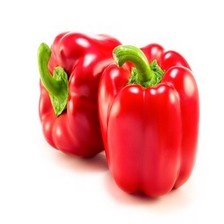
Label: capsicum